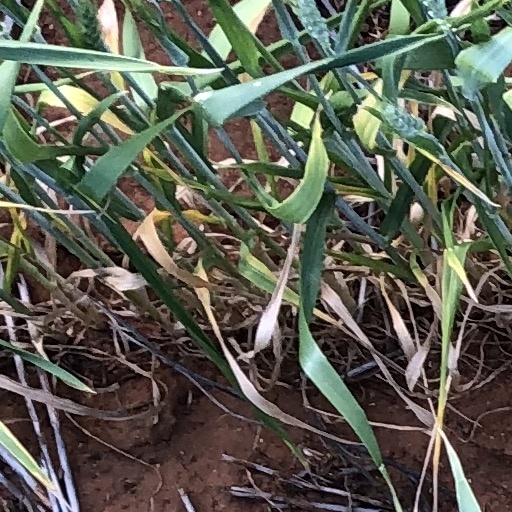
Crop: wheat